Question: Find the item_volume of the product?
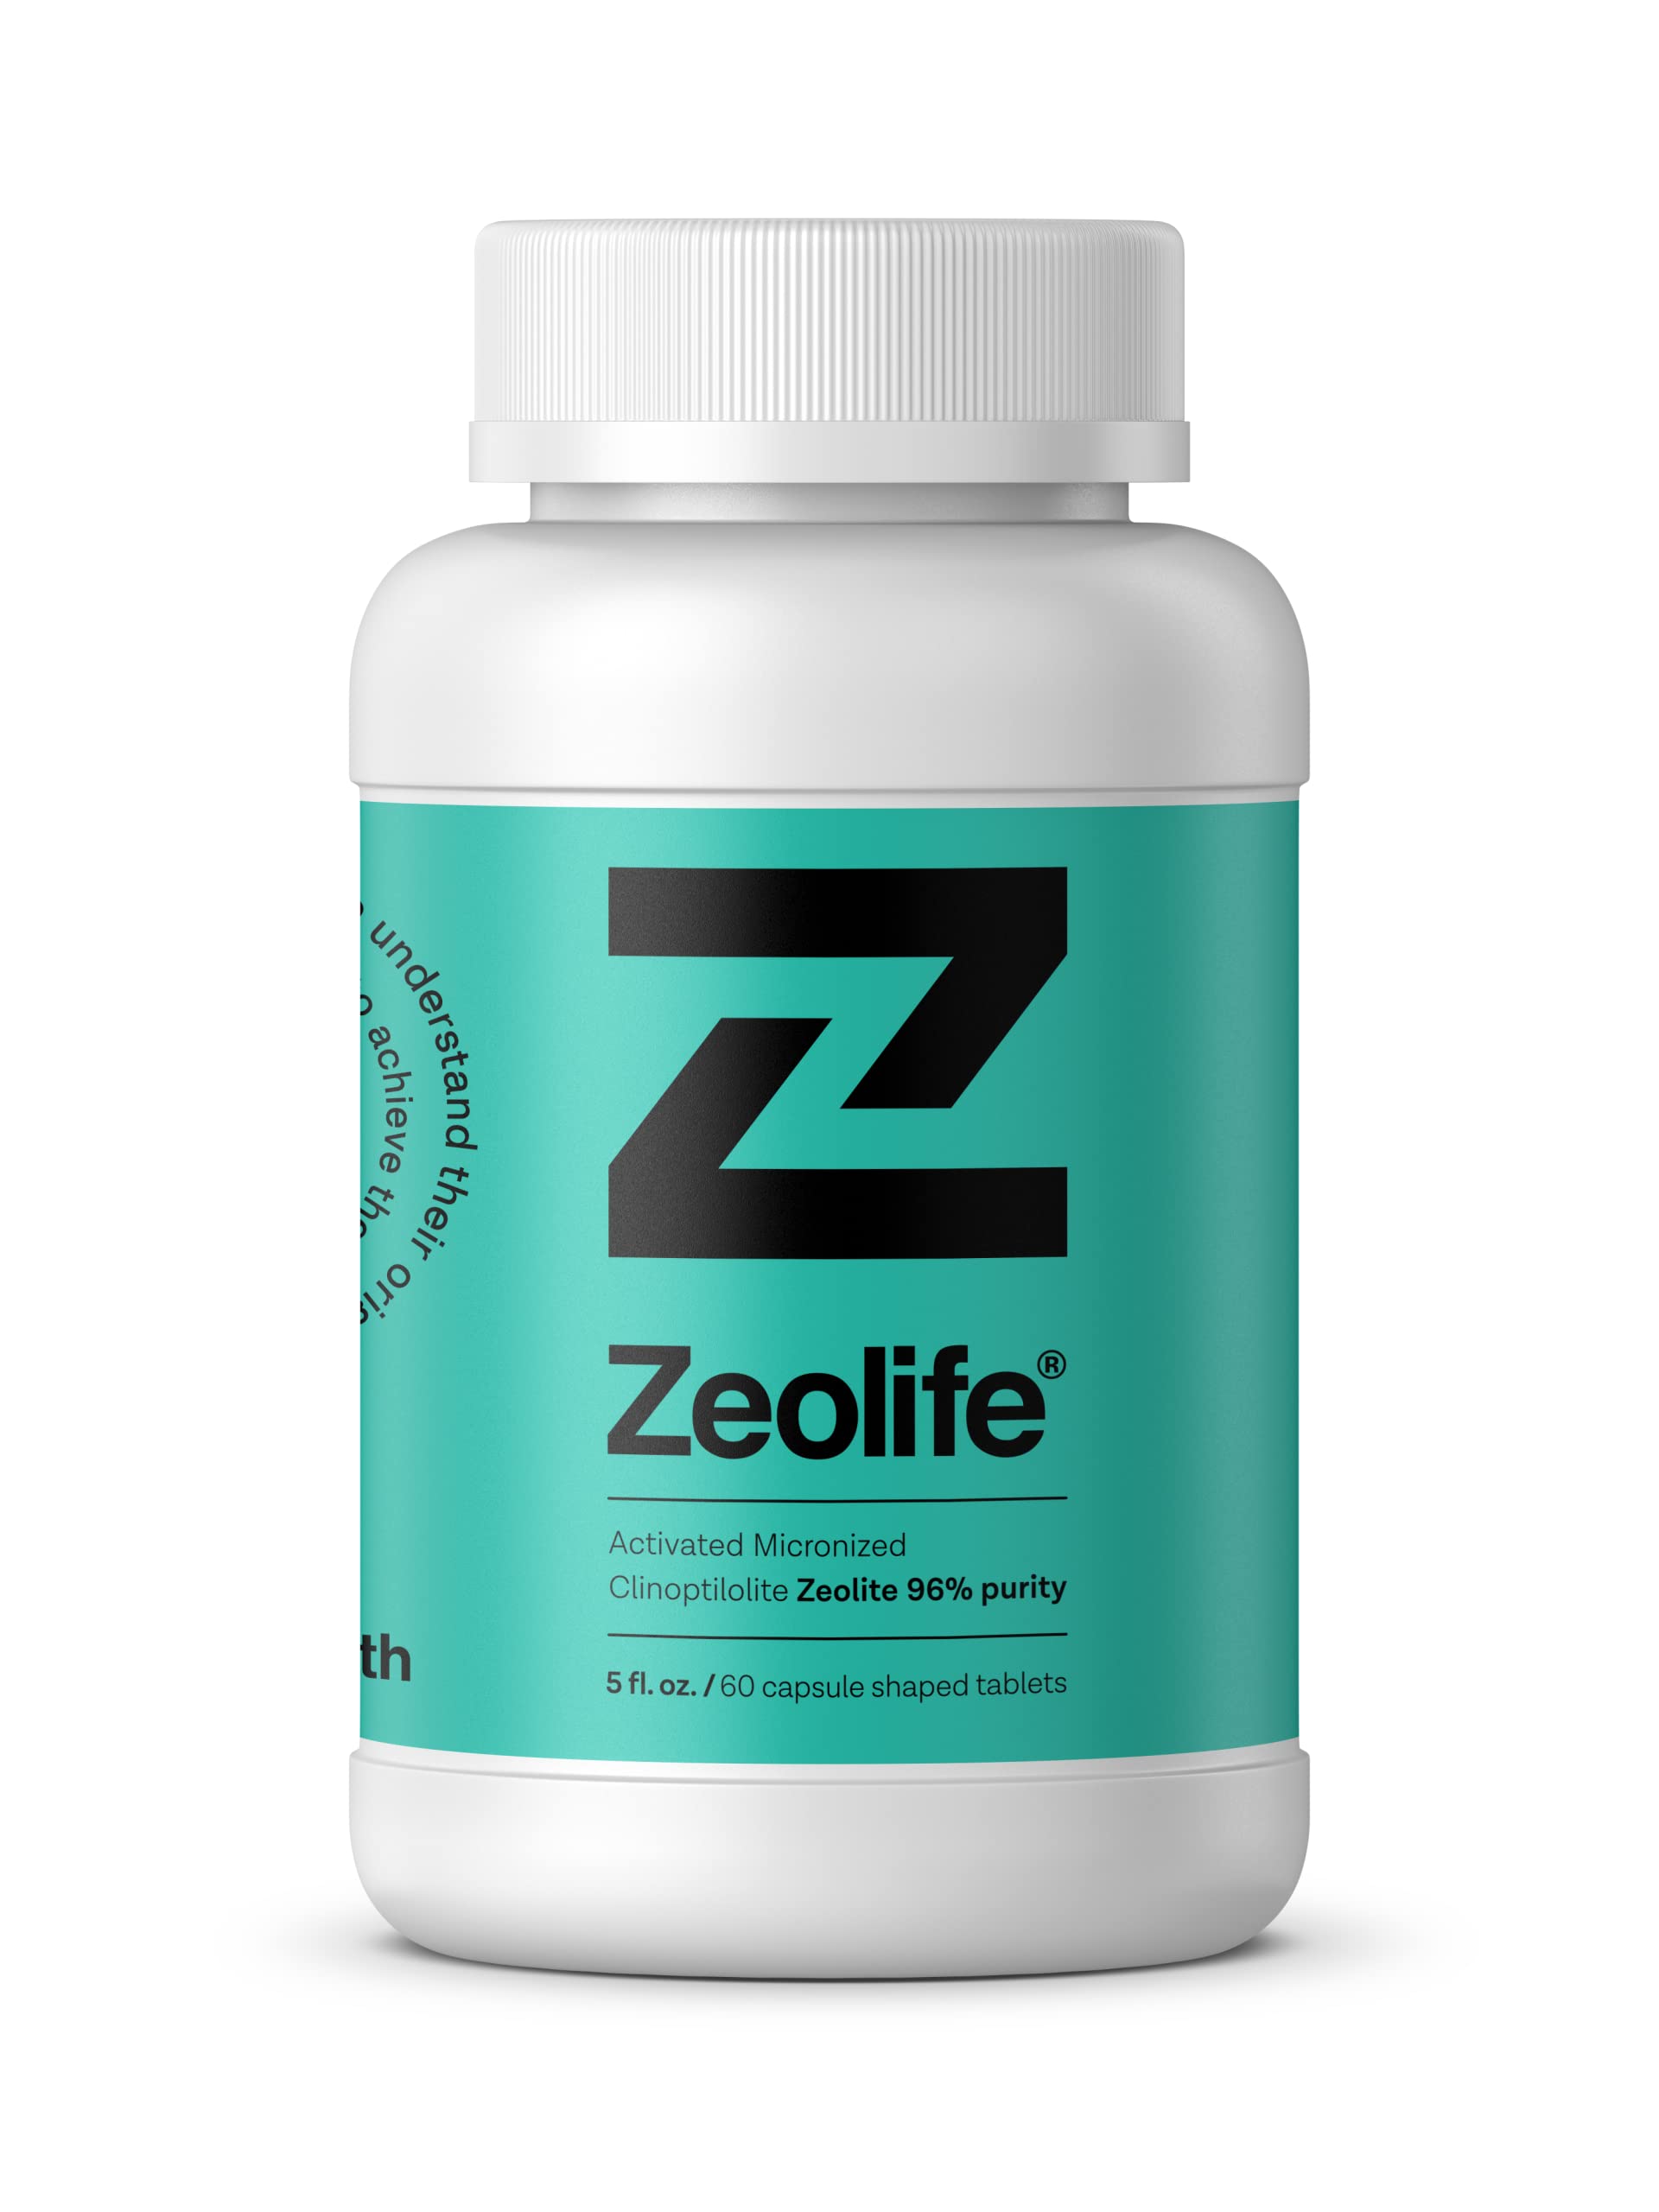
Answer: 5.0 fluid ounce